Alfred Simonis

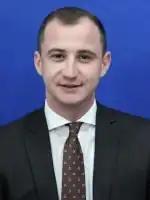
Simonis in 2023

Alfred-Robert Simonis (born 4 January 1985) is a Romanian politician, born in Timiș County, member of the Social Democratic Party since 2001 and a member of Chamber of Deputies since 2016.